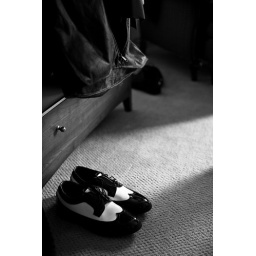
Birds sing, there's not a cloud in the sky